Al Jackson

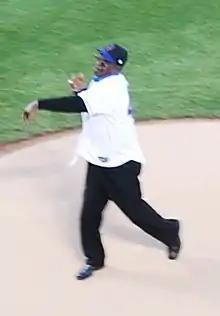
Jackson throwing out the first pitch on Jackie Robinson Day at Citi Field in 2010.

After three more seasons of sixteen or more losses with the Mets, including a second 8–20 campaign, Jackson was traded to the St. Louis Cardinals for Ken Boyer. In 1966, his first year in St. Louis, Jackson had his best season in the majors. He was sixth in the National League in earned run average and ninth in complete games. Unfortunately for Jackson, he also lost fifteen games and, the next year, was used more as a relief pitcher. Those 15 losses gave him a five-year streak of at least 15 losses—the record since 1900 is six. Despite going 9–4 in 1967, he did not see action in the 1967 World Series. Still, as a member of the world champion Cardinals, he earned a World Series ring.